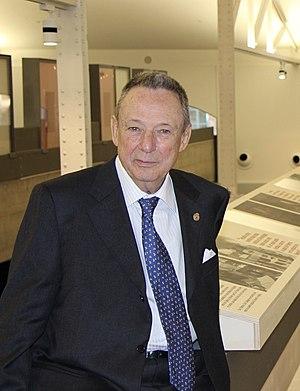
Gioacchino Lanza Tomasi, né le 11 février 1934 à Rome, est un musicologue, directeur artistique et écrivain italien, spécialiste de l'opéra. Il est également l'auteur de plusieurs ouvrages sur le patrimoine culturel de la Sicile et l'éditeur de textes consacrés à Giuseppe Tomasi di Lampedusa, l'auteur du Guépard, dont il est le fils adoptif.